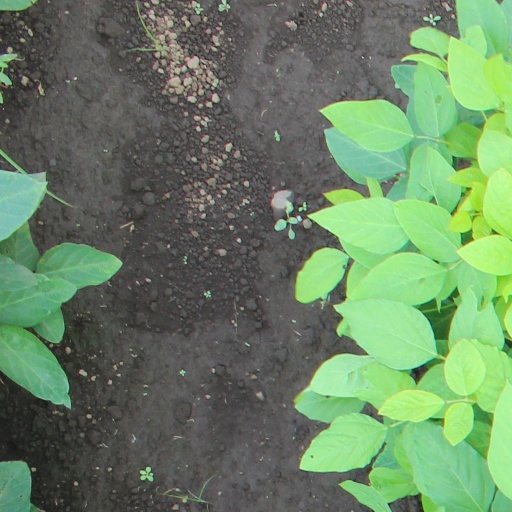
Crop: soybean